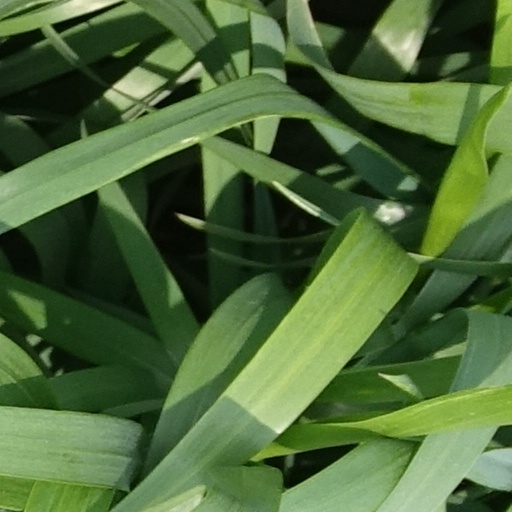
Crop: wheat